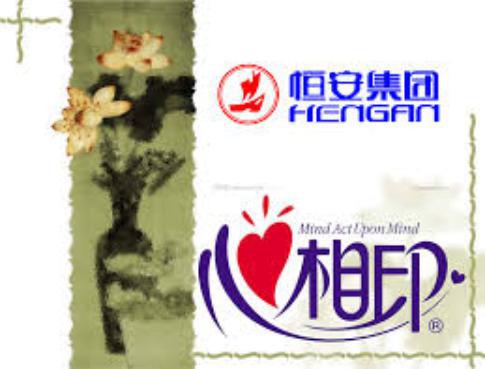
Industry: Necessities